Punt gun

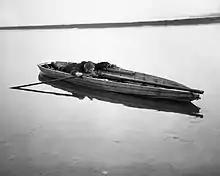
Sighting a punt gun

Punt guns were usually custom-designed and varied widely, but could have bore diameters exceeding and fire over a pound (≈ 0.45 kg) of shot at a time. A single shot could kill over 50 waterfowl resting on the water's surface. They were too big to hold and the recoil was so large that they had to be mounted directly on punts used for hunting, hence their name. Hunters would maneuver their punts quietly into line and range of the flock using poles or oars to avoid startling them. Generally, the gun was fixed to the punt; thus the hunter would manoeuvre the entire boat in order to aim the gun. The guns were sufficiently powerful, and the punts sufficiently small, that firing the gun often propelled the punt backwards several inches or more. To improve efficiency, hunters could work in fleets of up to around ten punts.